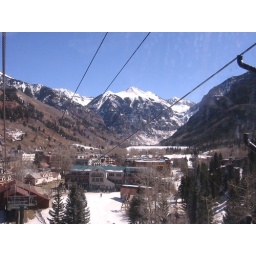
the free gondola is the only pedestrian link between mountain village and telluride. again, the end of the canyon is in the background.